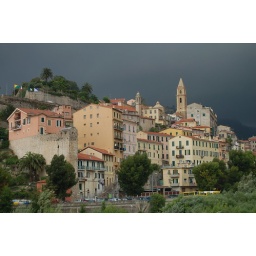
Rainy afternoon in Ventimiglia. Thunderstorm just passed the town, leaving the surrounding mountains hidden in deep blue colour.